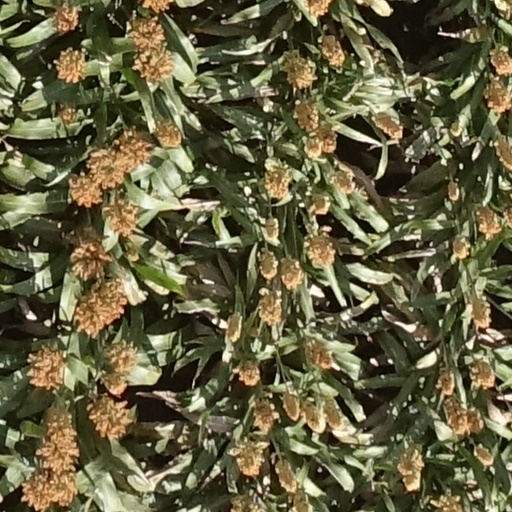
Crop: sorghum